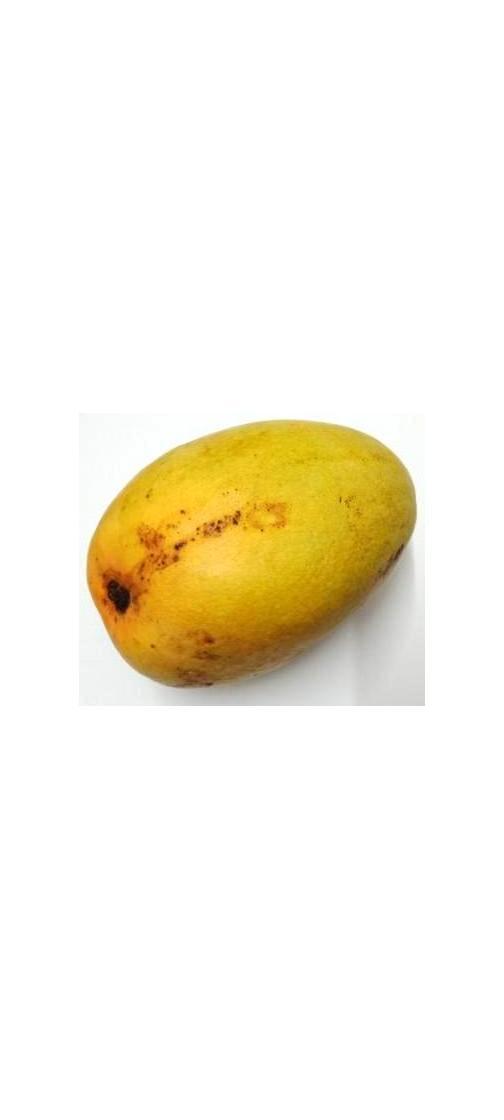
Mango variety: Bari-11